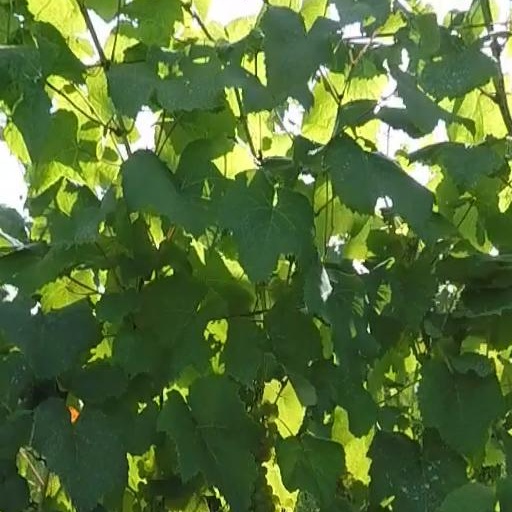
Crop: grape